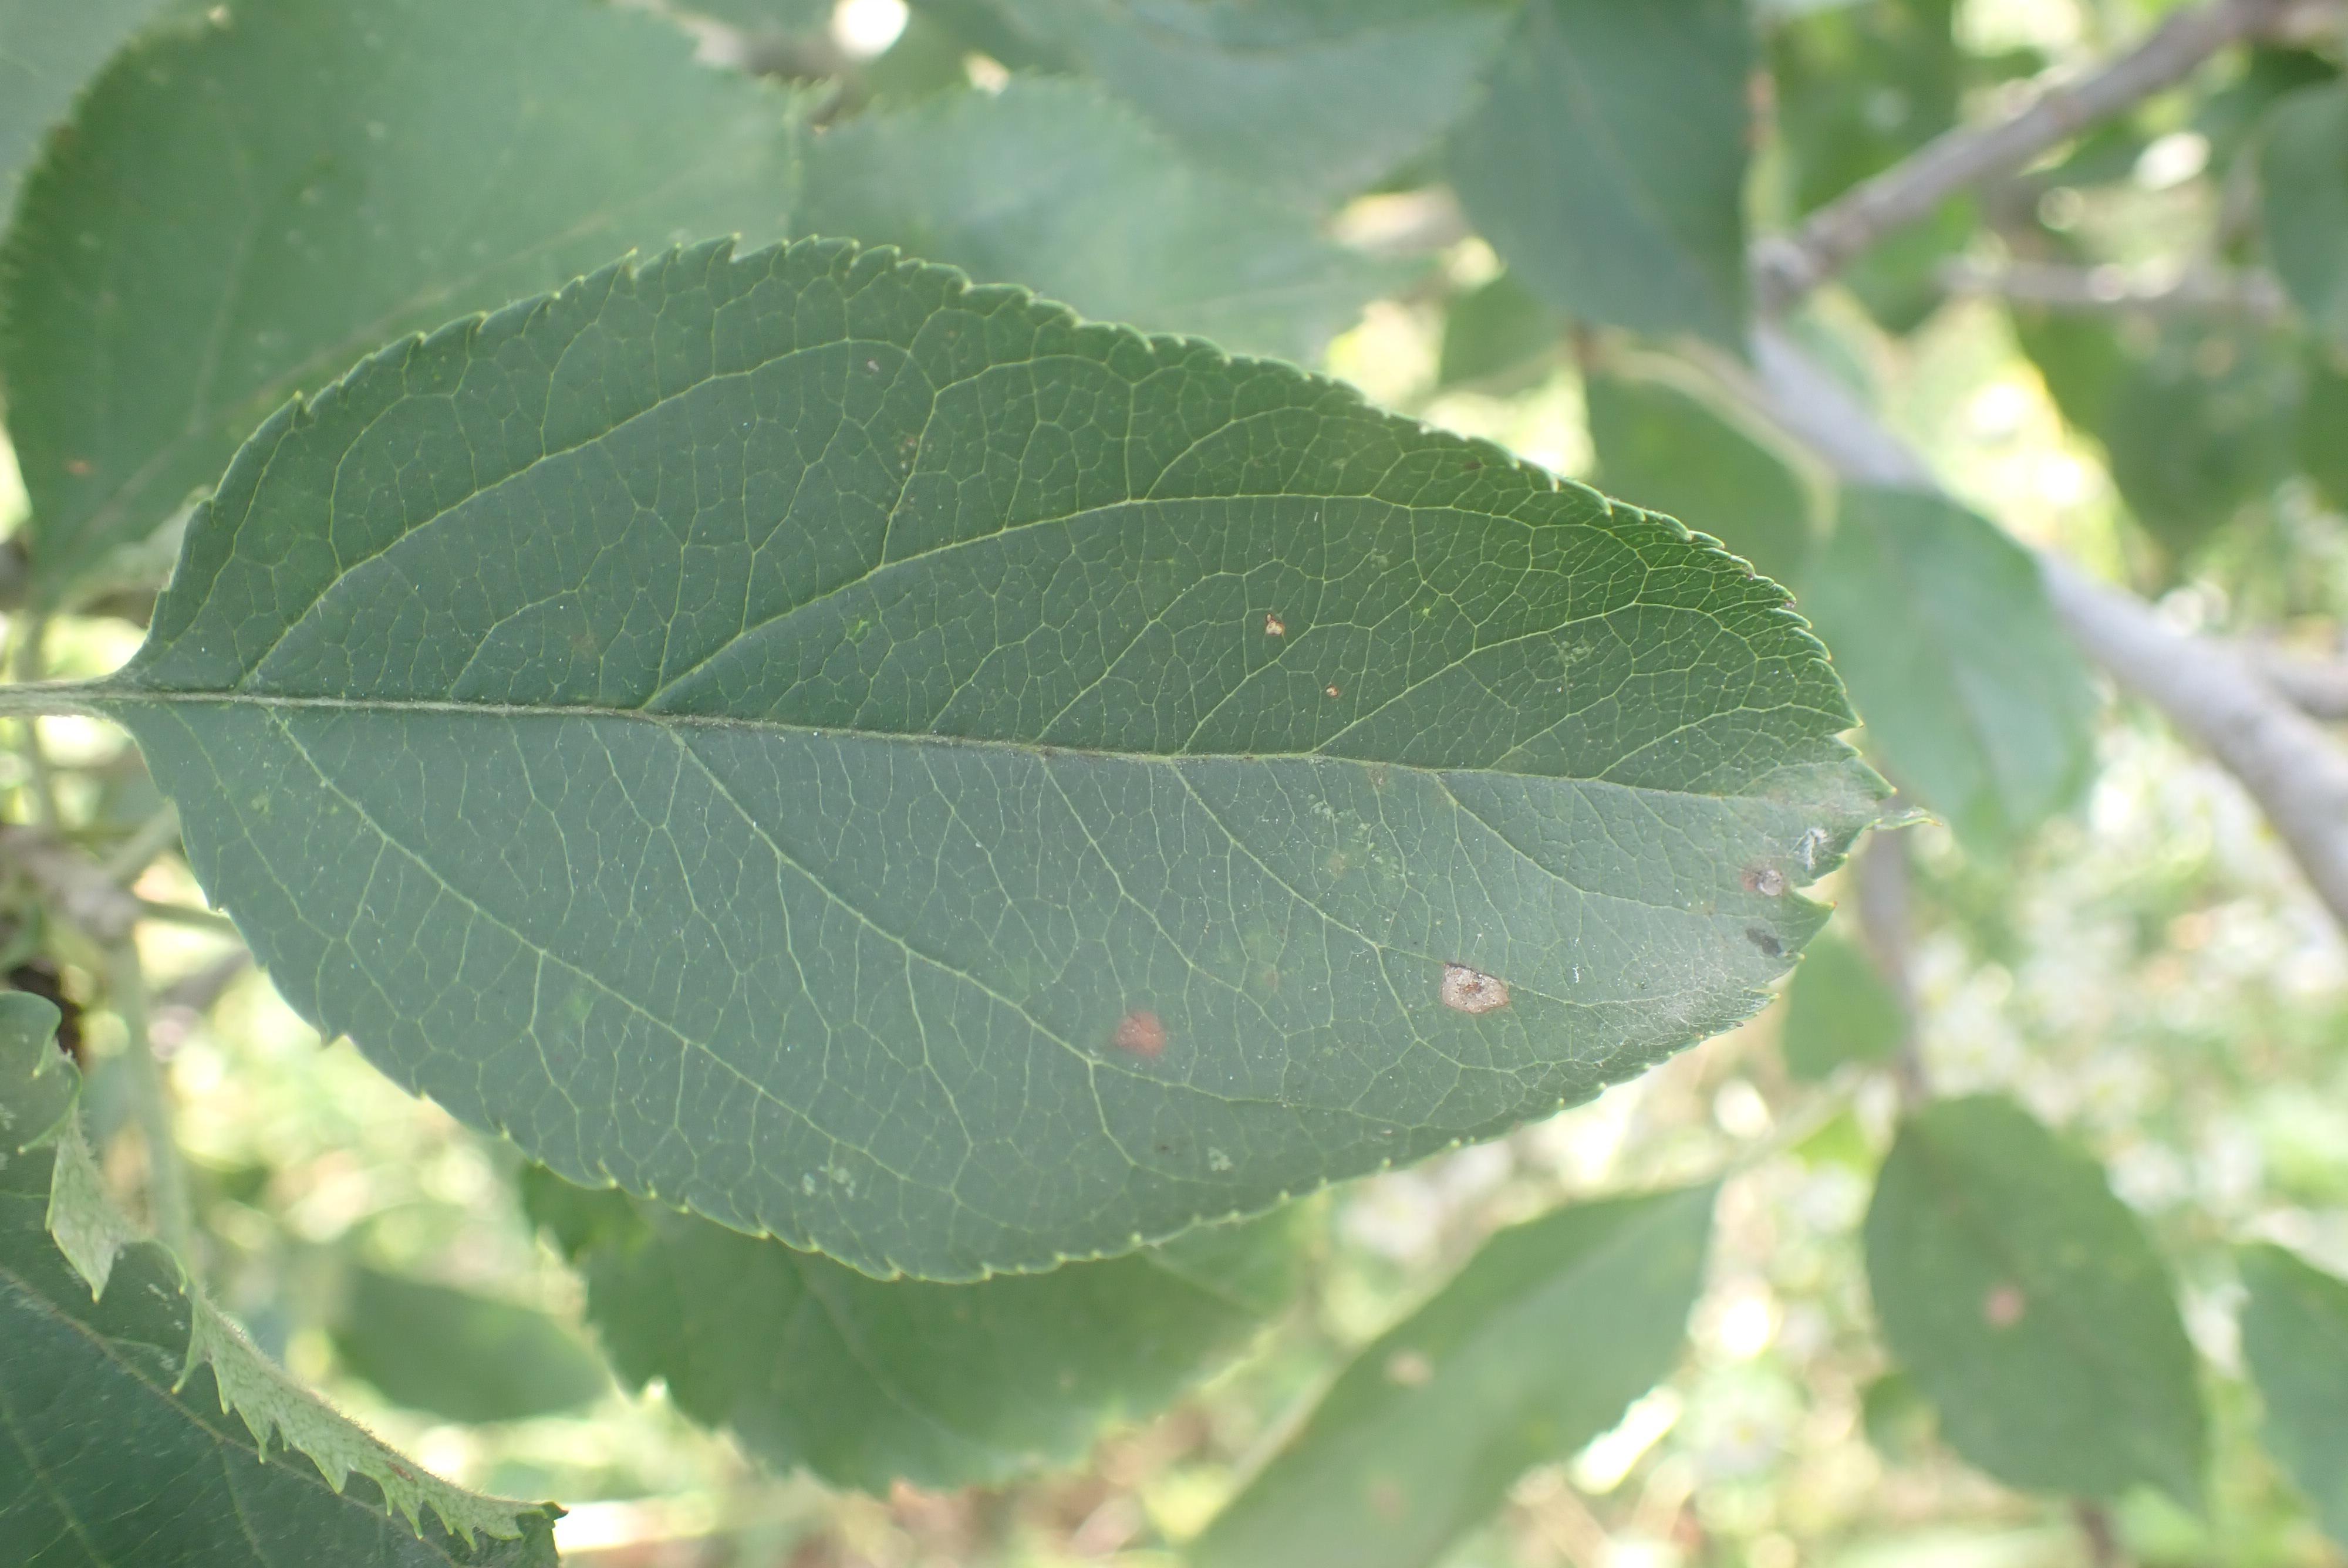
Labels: complex